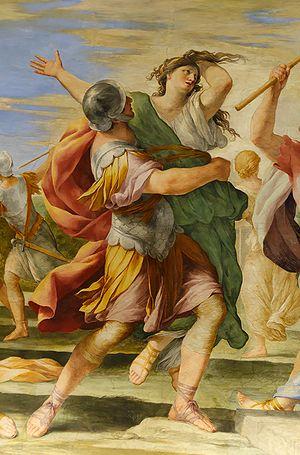
L'enlèvement des Sabines (détail), par Giovanni Francesco Romanelli (1612–1660). Scène d'une série de fresques de plafond représentant les exploits des héros romains, 1655-1658. Grand cabinet de la reine, aile Sully, palais du Louvre.
Giovanni Francesco Romanelli est un peintre italien baroque.
Les Sabini en latin classique sont un peuple italique du groupe osco-ombrien, établi en Italie centrale, au Nord-Est de Rome, à l'époque archaïque.